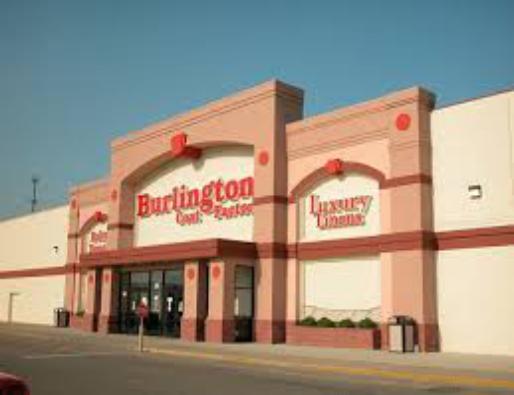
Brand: Burlington Coat Factory
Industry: Clothes